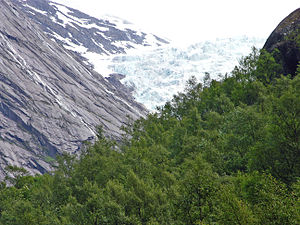
Jostedalsbreen Nationalpark / Ekstern henvisning
En anden vinkel til Briksdalsbræen
Jostedalsbreen Nationalpark ligger i Balestrand, Luster, Sogndal, Førde, Jølster, Gloppen og Stryn kommuner i Vestland fylke i Norge. Parken er på 1310 km², hvoraf omkring halvdelen er dækket af isbræen. Nationalparken blev oprettet i 1991 og omfatter selve Jostedalsbræen samt en del nabobræer.